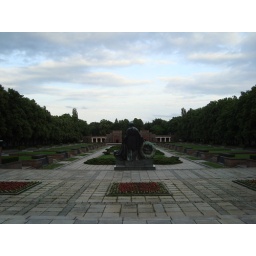
Looking at the Memorial from the base of the Obelisk.  Again, I was the only person in the entire place.